British popular music

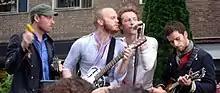
Coldplay, considered to be the most successful band of the 21st century.

In the 1990s, while the singles charts were dominated by boy bands and girl groups like Take That, and Spice Girls, British soul and Indian-based music also enjoyed their greatest level of mainstream success to date, and the rise of World music helped revitalise the popularity of folk music. Electronic rock bands like The Prodigy and Chemical Brothers began to achieve a high profile. Alternative rock reached the mainstream, emerging from the Madchester scene to produce dream pop, shoegazing, post rock and indie pop, which led to the commercial success of Britpop bands like Blur and Oasis; followed by a stream of post-Britpop bands like Travis and Feeder, which led the way for the international success of bands including Snow Patrol and Coldplay.